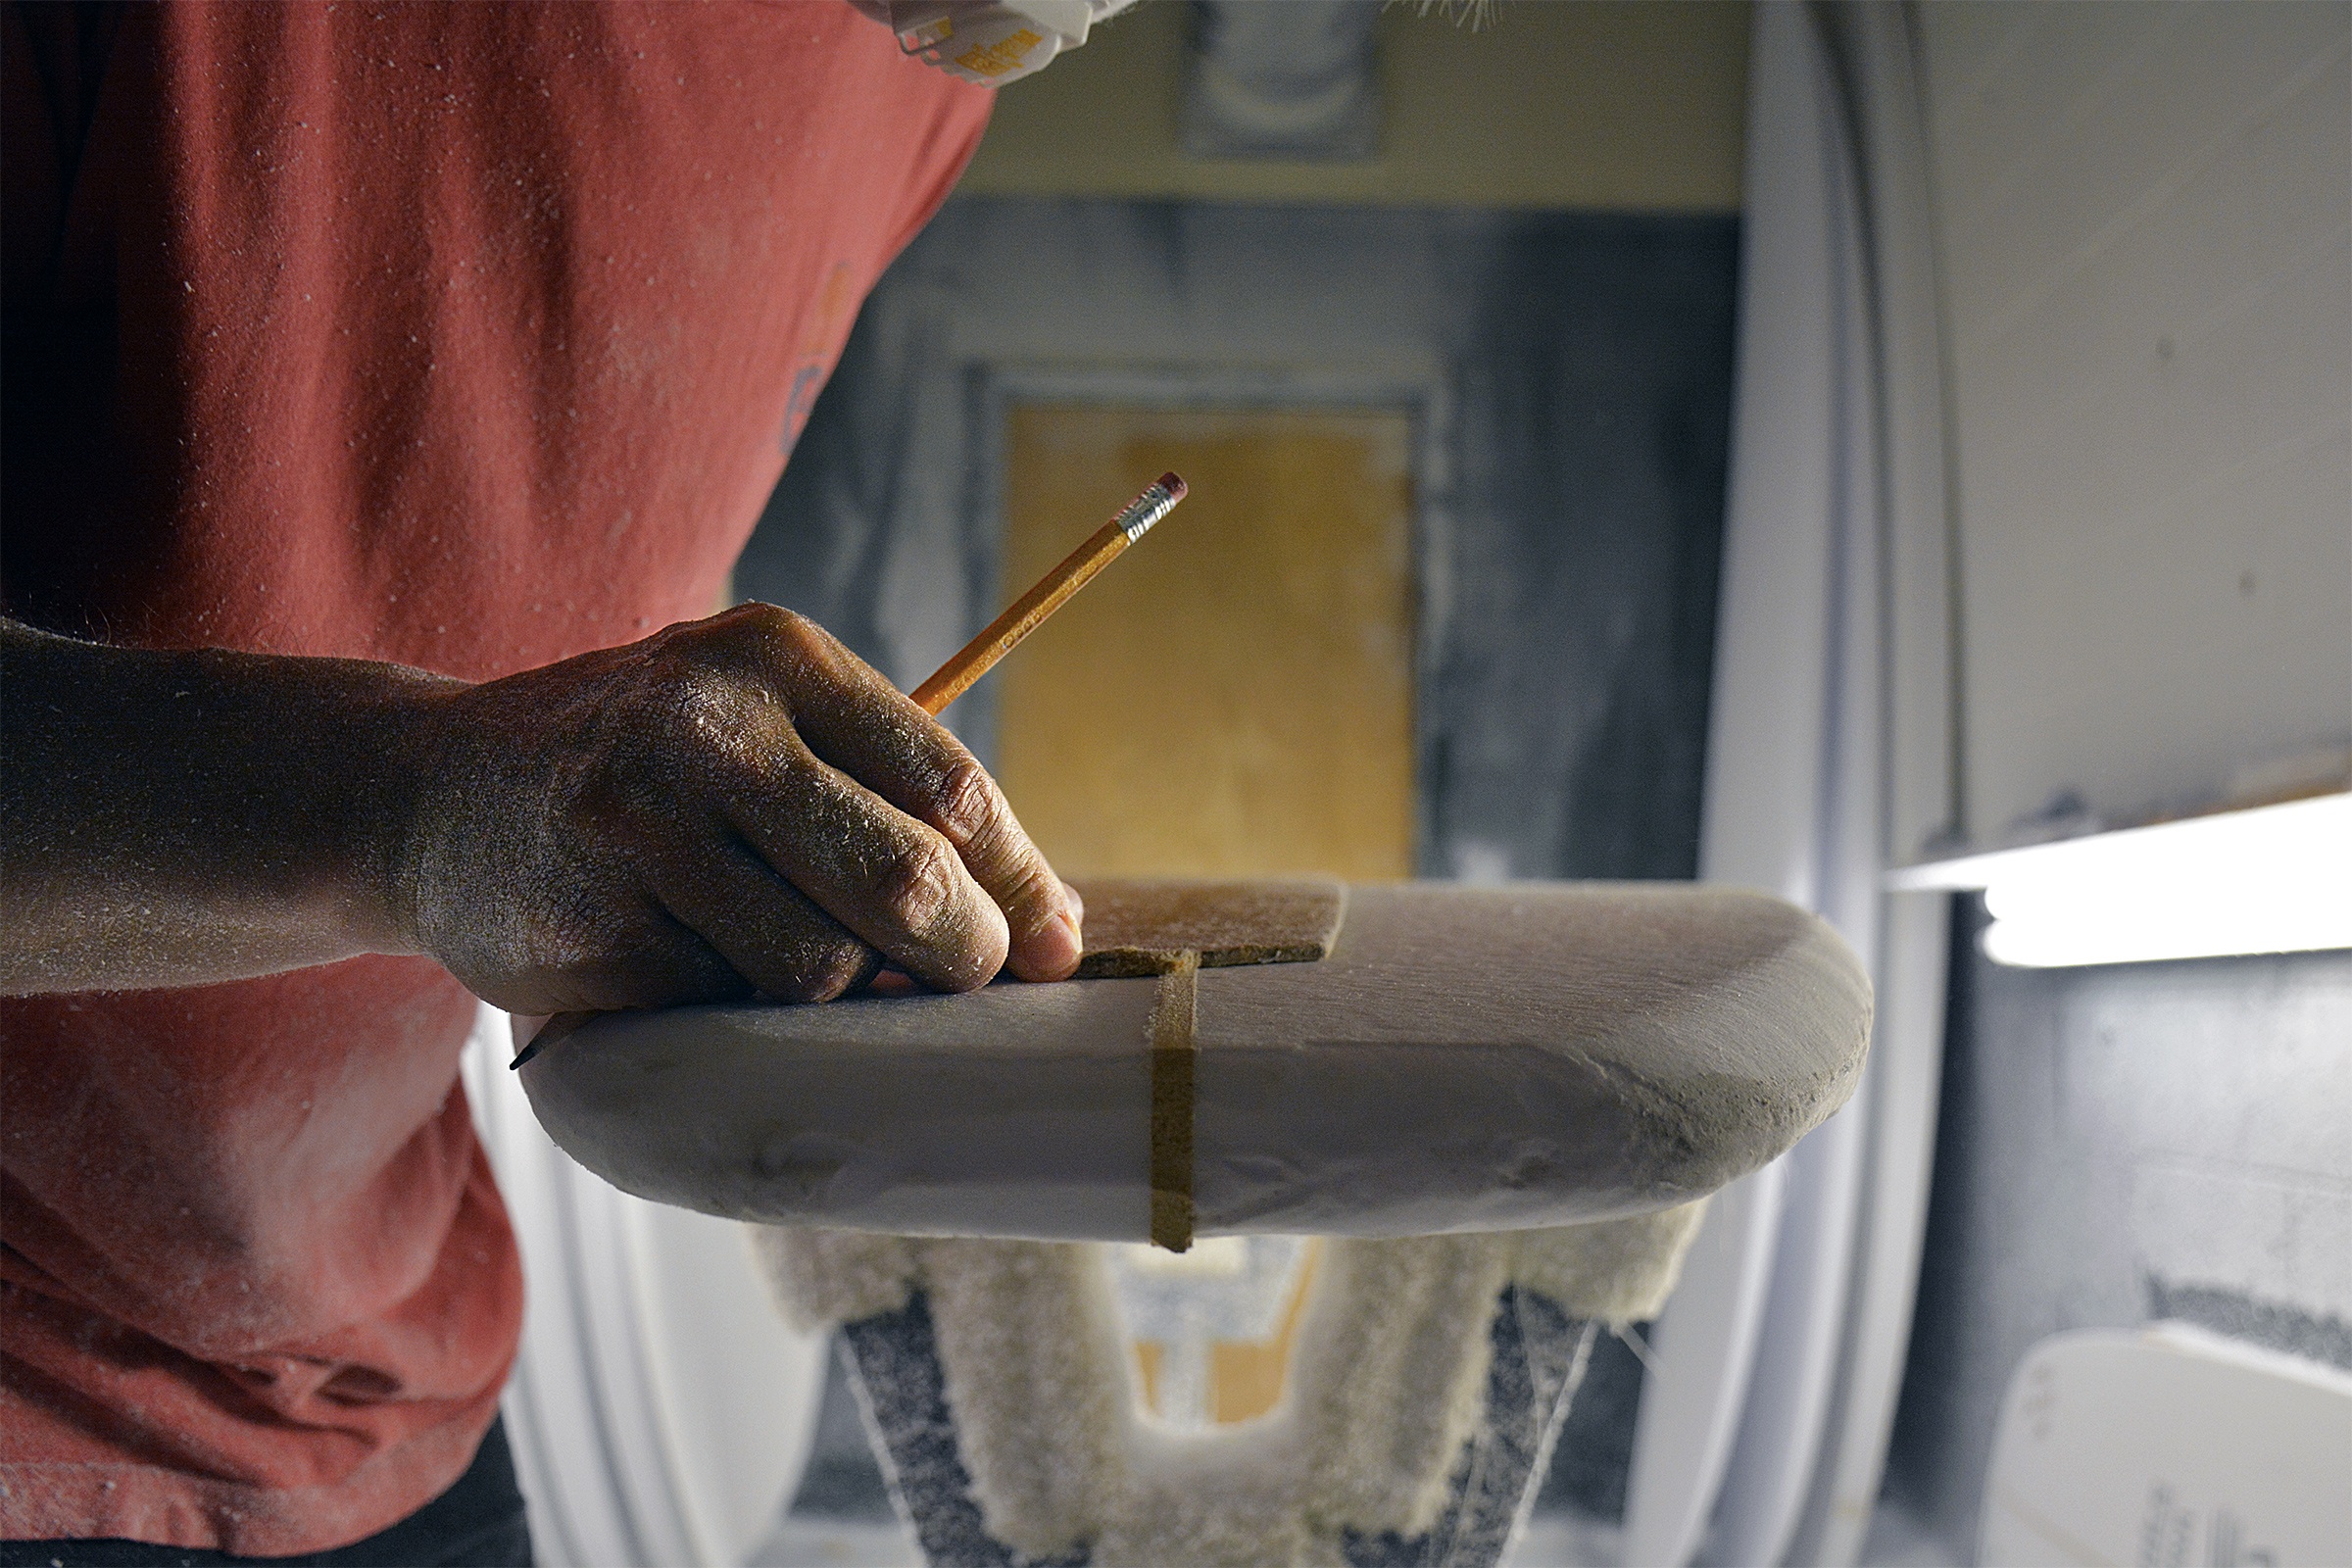
hand, working, person, shop, cat, holding, art